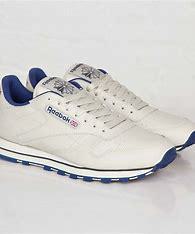
Brand: Reebok
Model: Cl Lthr